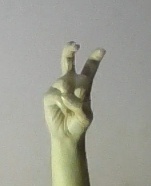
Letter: toot